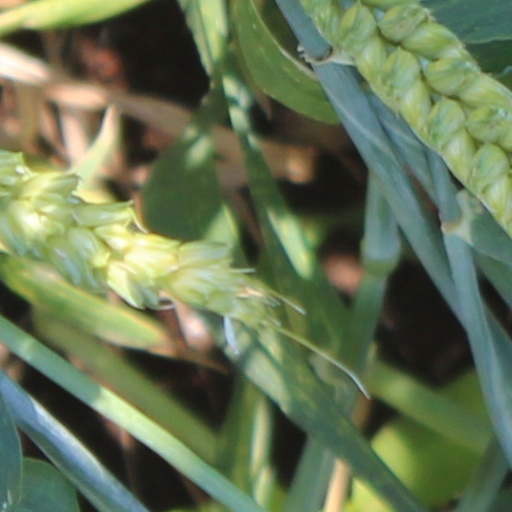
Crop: wheat